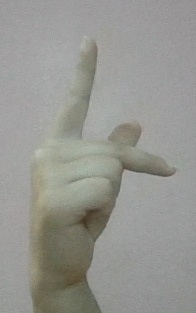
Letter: dha